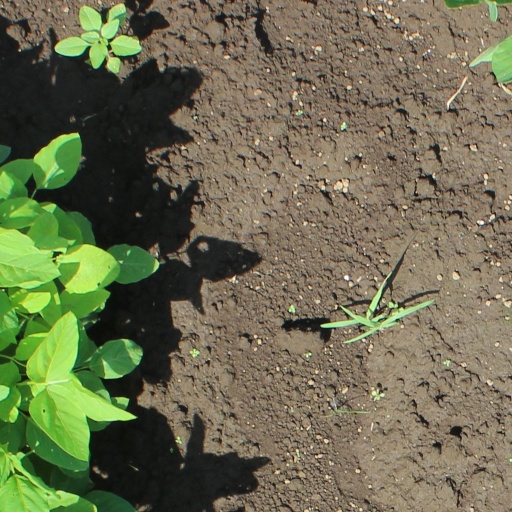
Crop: soybean